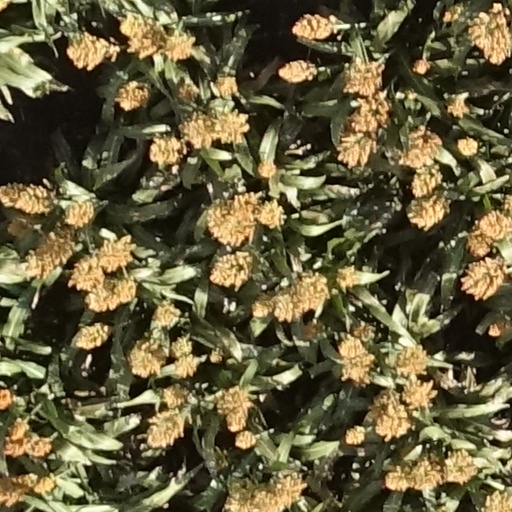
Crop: sorghum